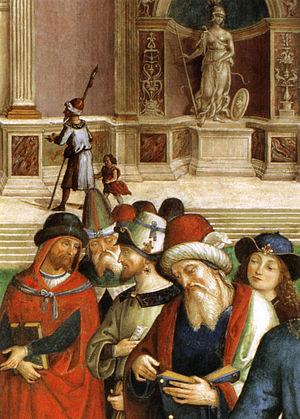
Le cycle de fresques de la chapelle Baglioni dans la Collegiata Santa Maria Maggiore de Spello, est une œuvre à fresque de la main du Pinturicchio.